Hot Pants (band)

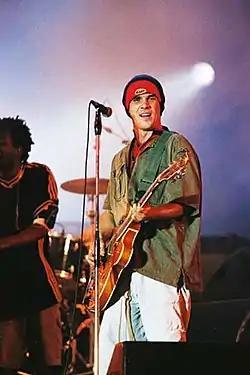
Manu Chao in concert

Hot Pants was an early 1980s European rockabilly group. It was the first band featuring Manu Chao, a French singer-songwriter of Spanish descent, and was heavily influenced by The Clash. In 1984, the group released its first demo "Mala Vida", which went on to become a hit single for Chao's subsequent band, Mano Negra.